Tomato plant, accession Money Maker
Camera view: tilt-top (135 deg); turntable rotation: 210 degrees
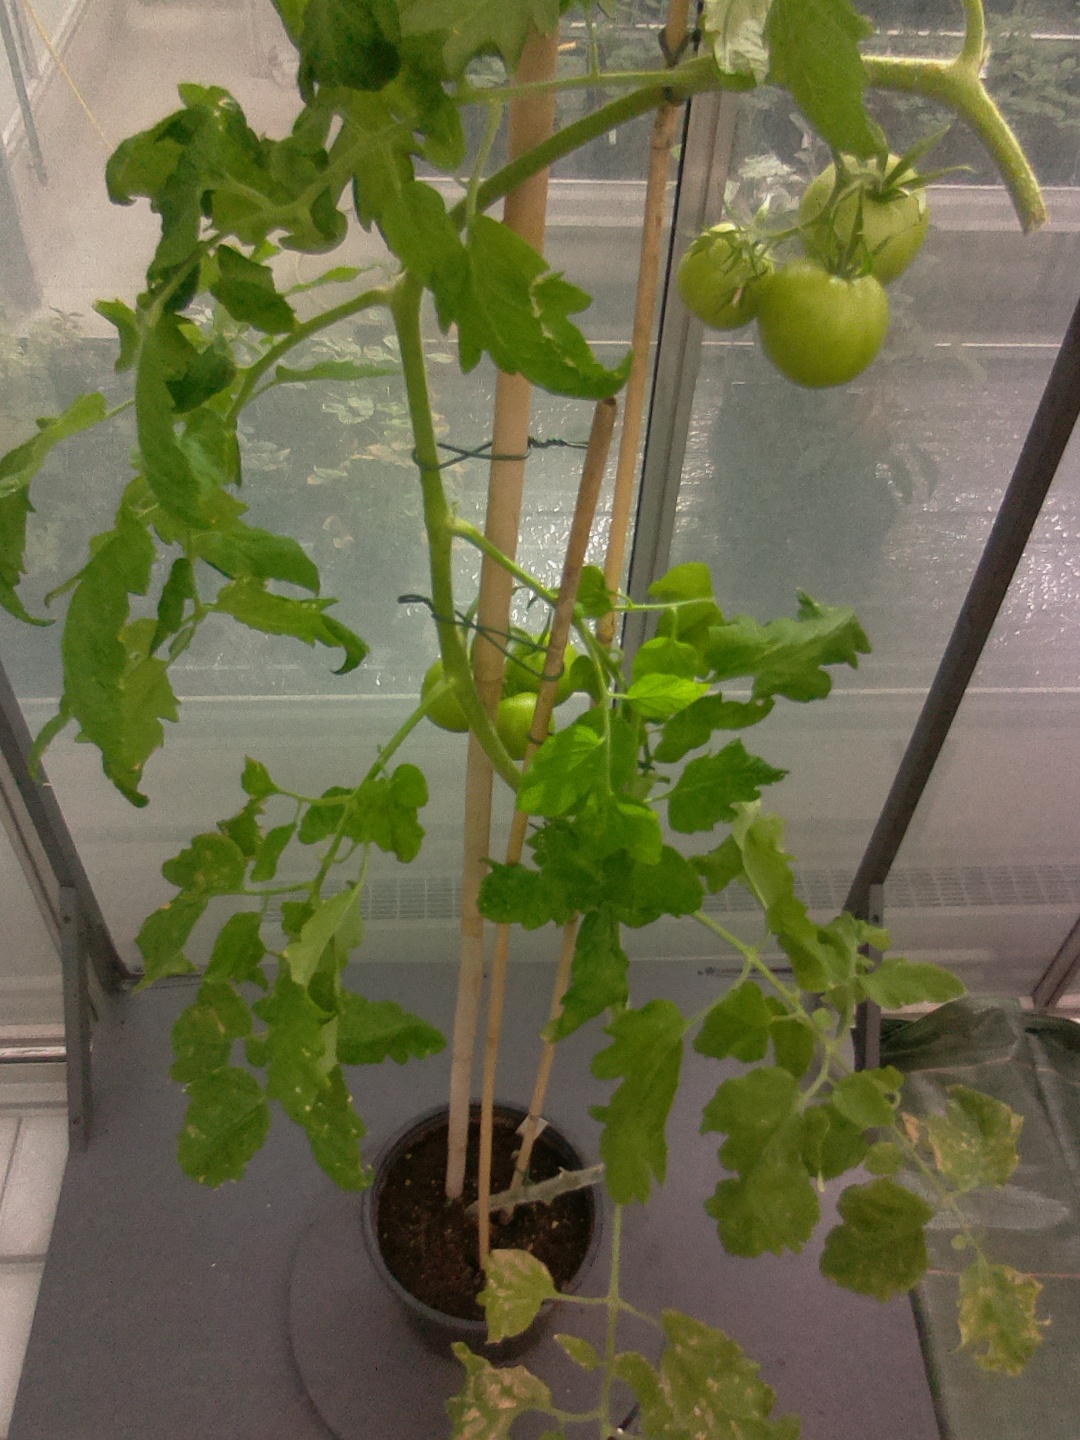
BBCH growth stage 78: 80% -90% of final fruit size